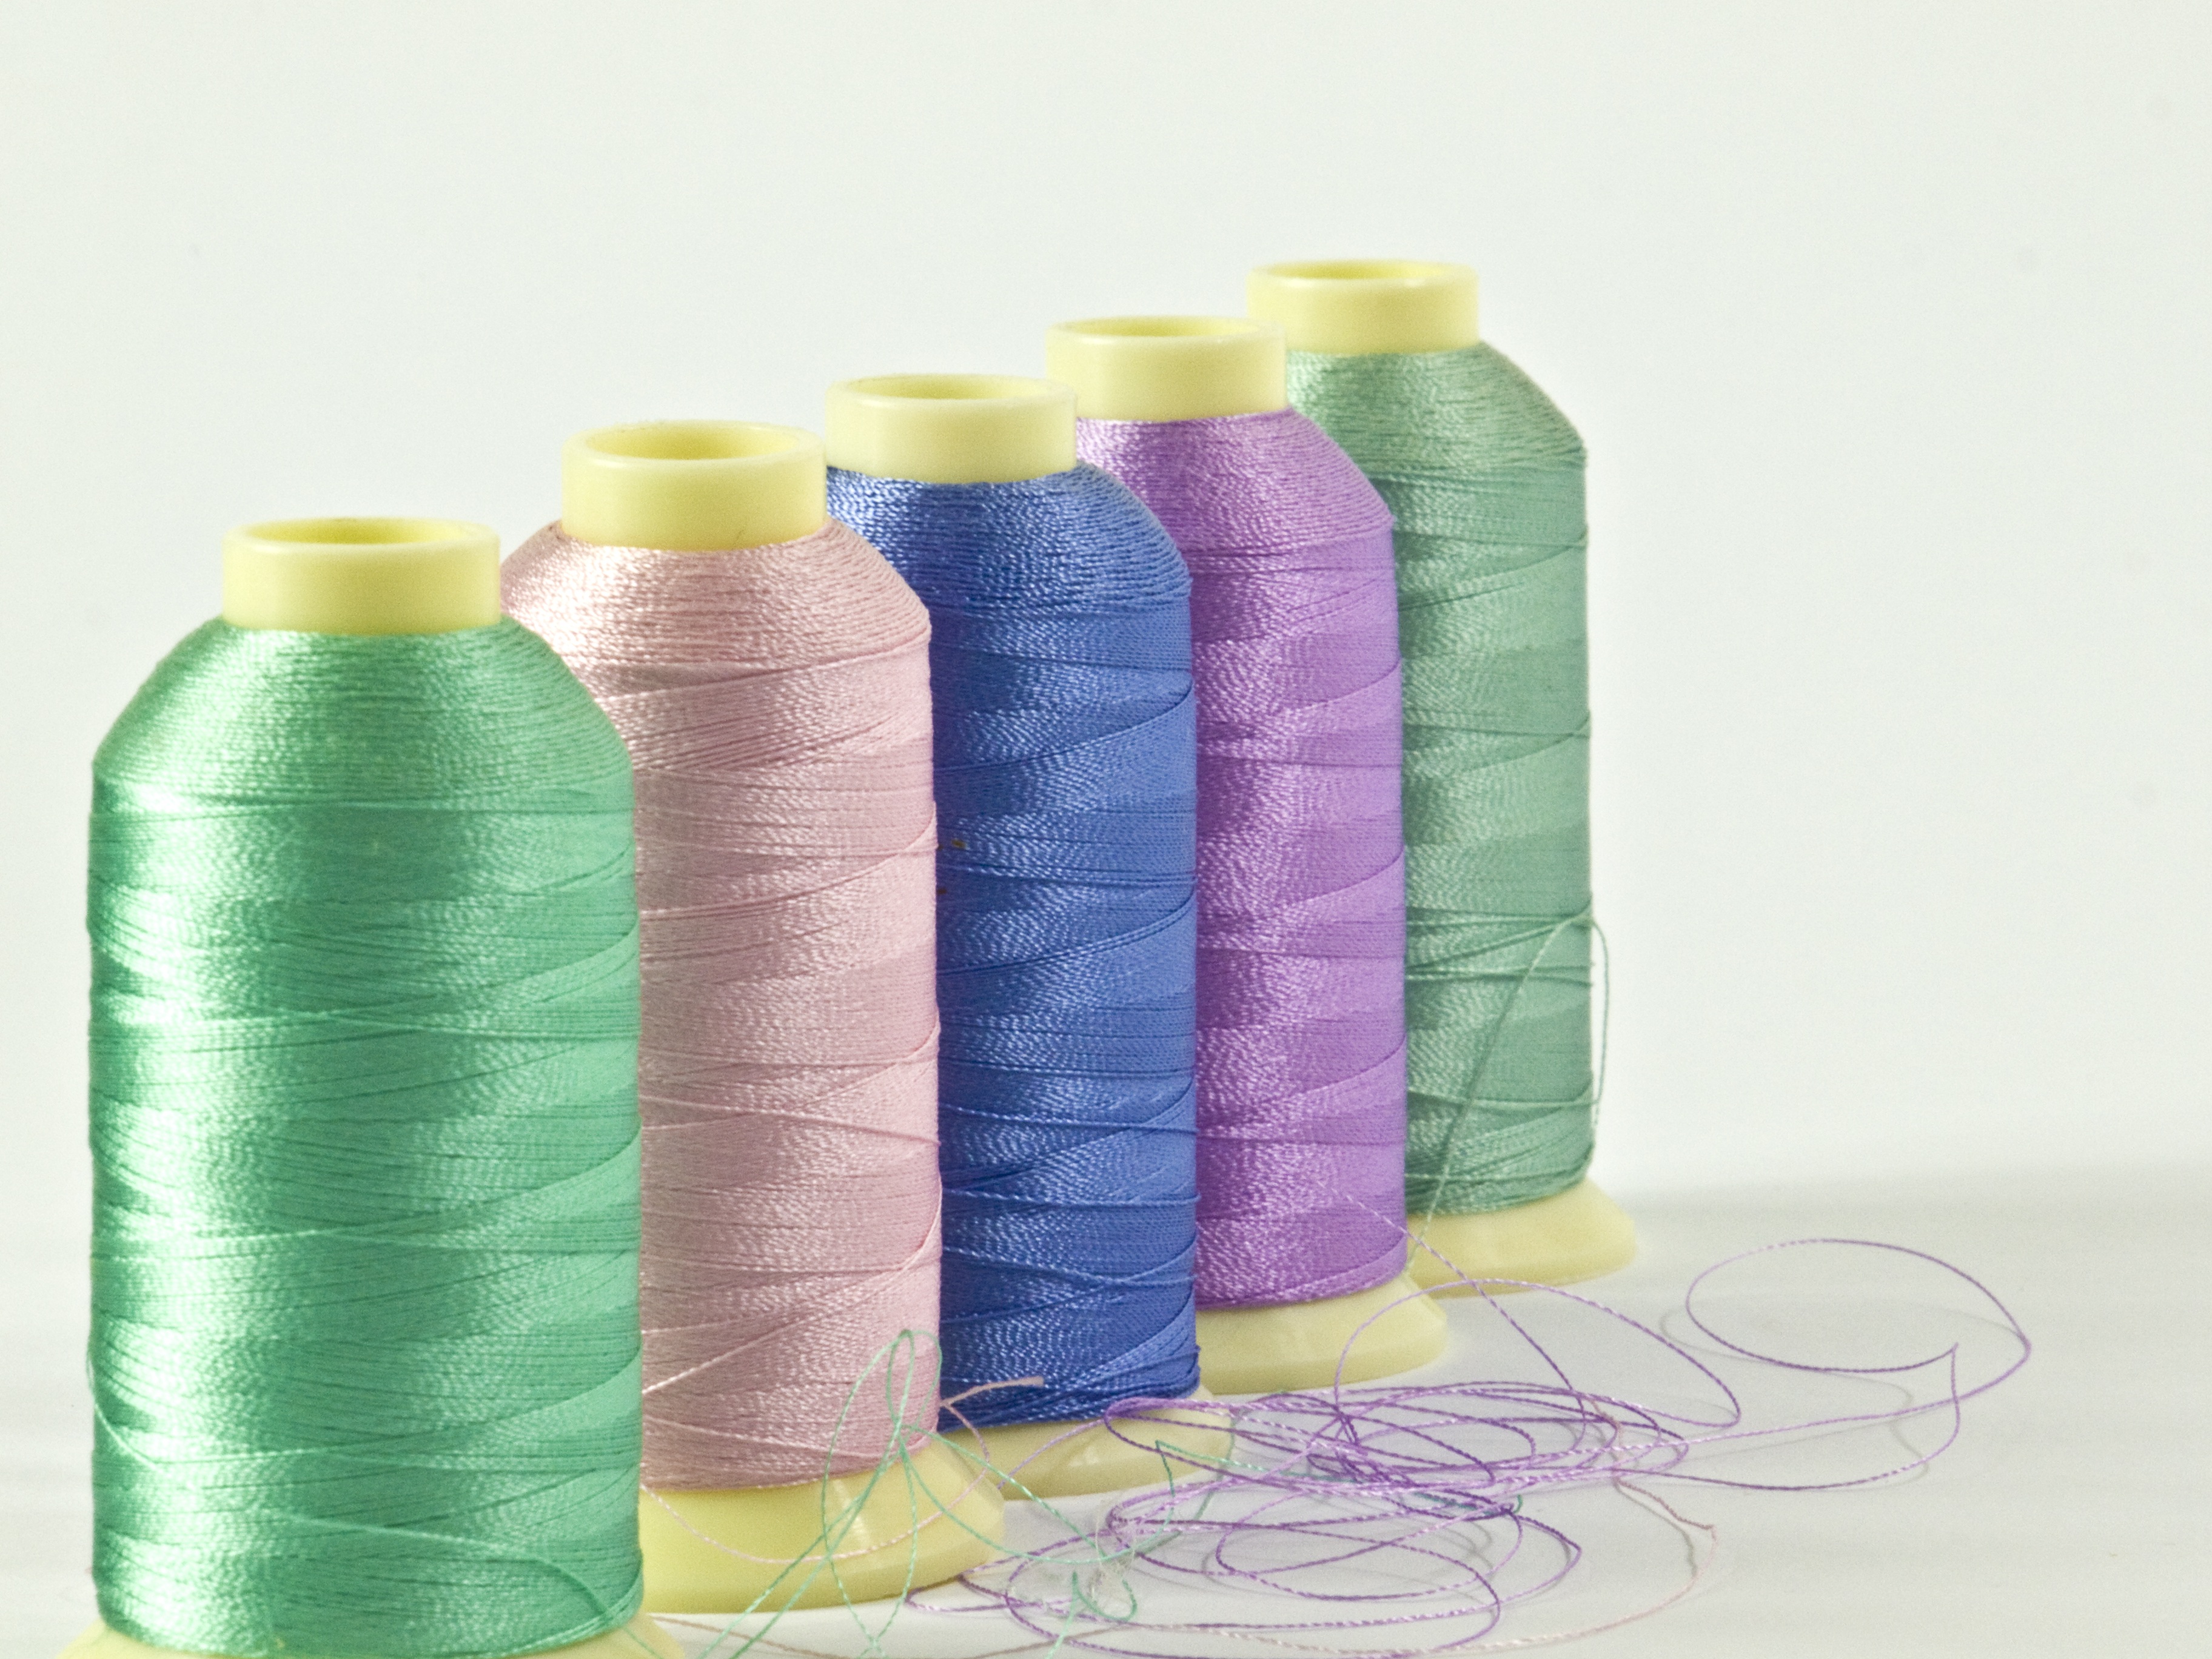
bottle, craft, colorful, yarn, material, thread, sewing thread, bobbin, textile, embroidery, tailoring, hand labor, handarbeiten, n hutensilien, stick needle